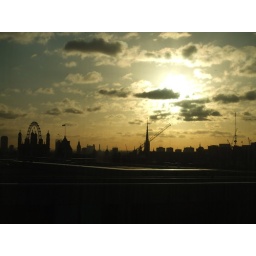
I couldn't believe it when I looked out the window and saw this. view from a building in Holborn.